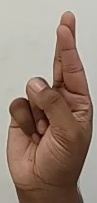
ASL sign: R